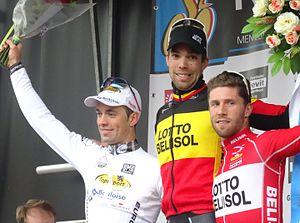
Reportage photographique réalisé le mardi 14 octobre à l'occasion du départ et de l'arrivée du Prix national de clôture 2014 à Putte (Woensdrecht, Pays-Bas) et Putte-Kapellen (Kapellen, Belgique).
La 81ᵉ édition du Prix national de clôture a eu lieu le 14 octobre 2014. La course fait partie du calendrier UCI Europe Tour 2014 en catégorie 1.1.
L'UCI Europe Tour 2014 est la dixième édition de l'UCI Europe Tour, l'un des cinq circuits continentaux de cyclisme de l'Union cycliste internationale. Il est composé d'environ 300 compétitions organisées du 2 février au 19 octobre 2014 en Europe.
Jens Debusschere est un coureur cycliste belge né le 28 août 1989 à Roulers. Il est membre de l'équipe B&B Hotels-Vital Concept et a commencé sa carrière professionnelle en 2011. Il est notamment devenu champion de Belgique en 2014.